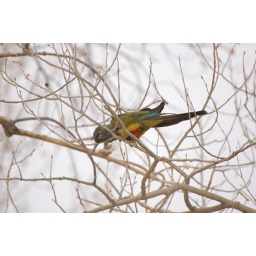
parrot in tree (5)